Jacob V. Brower

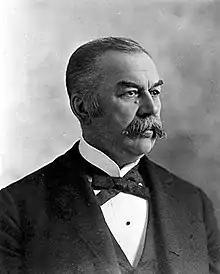
Brower in 1897

Jacob Vandenberg Brower (January 11, 1844 – 1905) was a prolific writer of the Upper Midwest region of the United States who championed the location and protection of the utmost headwaters of the Mississippi and Missouri rivers.